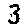
Label: 3